Hisashi Inatsu

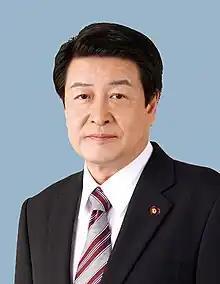
Official portrait, 2019

Hisashi Inatsu (born 9 February 1958) is a former Japanese politician from Komeito who represented Hokkaido 10th district in the House of Representatives. He served as the deputy minister of health in the Second Kishida Cabinet.